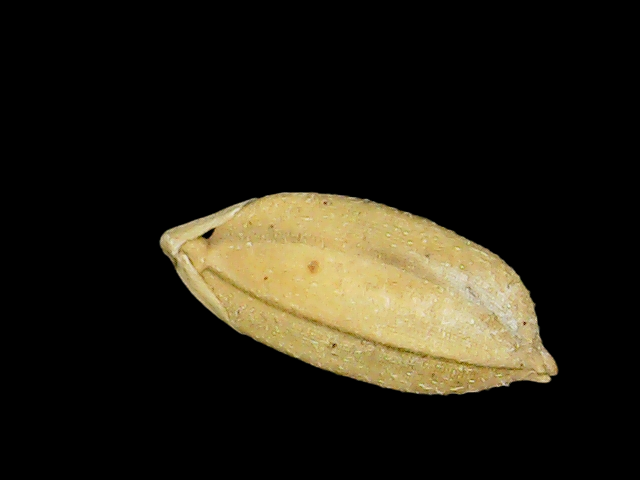
Rice variety: Binadhan08